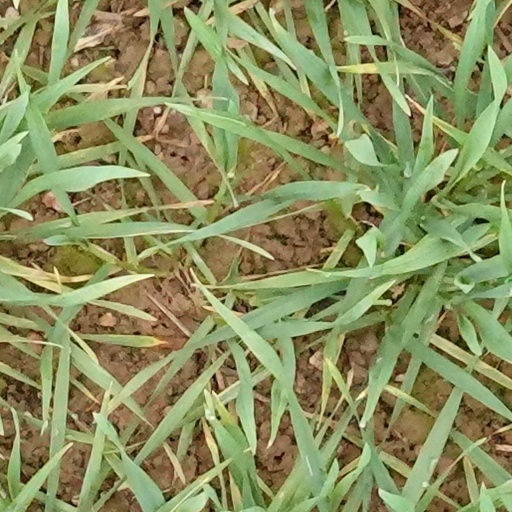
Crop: wheat